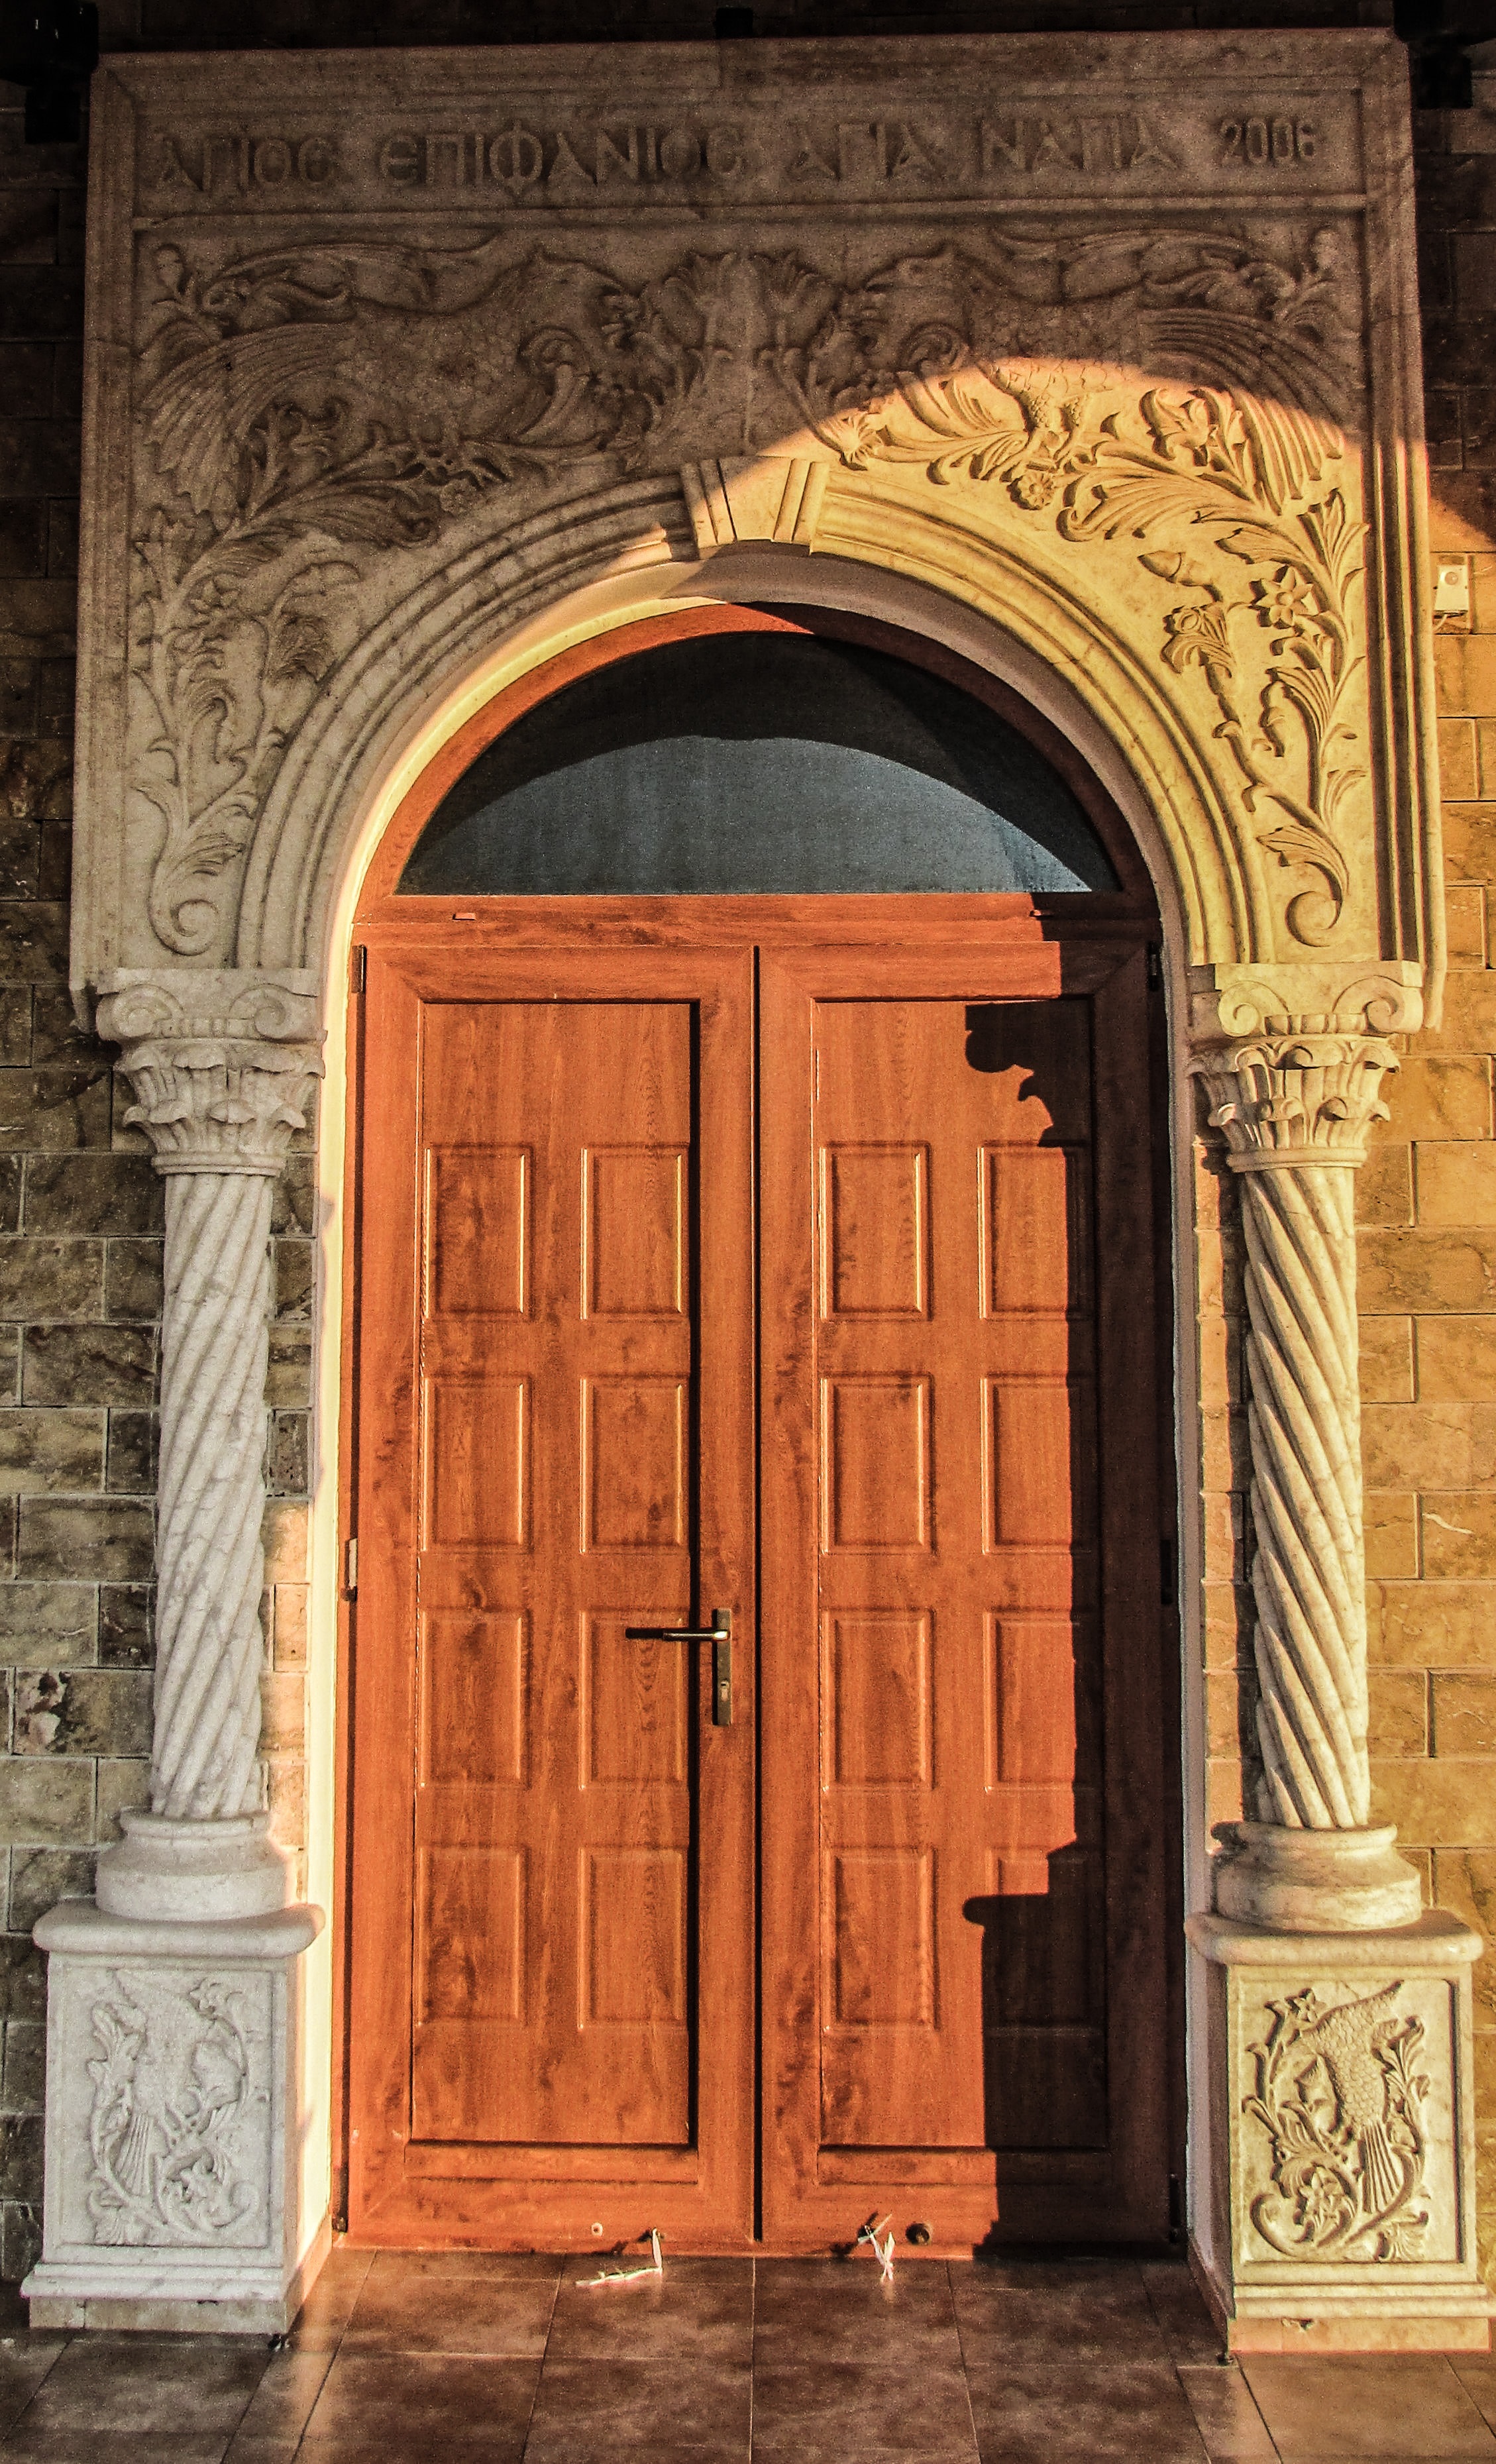
architecture, wood, window, arch, facade, door, marble, carving, cyprus, ayia napa, ayios epifanios, ancient history